Mark 8 Landing Craft Tank

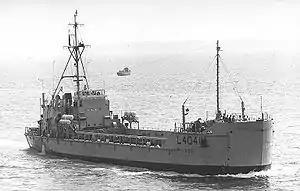
HMAV "Abbeville". Note the Royal Corps of Transport (RCT) marking under the pennant number.

When the LCTs first entered service with the British Army, they were designated as Royal Army Service Corps Vessels (RASCV). In 1965, the RASC was amalgamated with the transportation arm of the Corps of Royal Engineers to form the Royal Corps of Transport. The following year, a Royal Warrant dictated that all RCT vessels would have their prefix changed to Her Majesty's Army Vessel (HMAV).